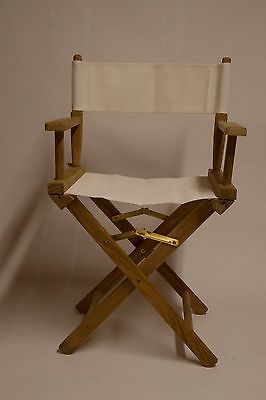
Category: chair